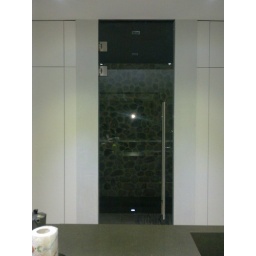
Iseo wine glass door by night